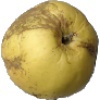
Label: golden_apple